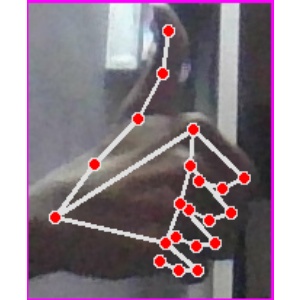
अक्षर: थ